Squeegee

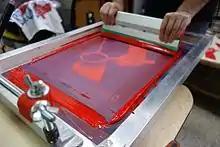
A squeegee used for screen printing

Squeegees on broom handles were used for street cleaning in the later nineteenth century. This was the case in London by 1873. In the early twentieth century some cities in Europe and North America used horse-drawn machinery with rotating rubber squeegee blades on rollers behind a water tank connected to sprinklers. In 1911, this was described as "a German invention which has been for some years in successful operation in leading German cities". A US version of the rotating squeegee machine, known as the Kindling Squeegee or Kindling Street Washing Machine, was in use by the time of that description. It was manufactured in Milwaukee by Louis Kindling who had migrated from Germany to Wisconsin in 1873.